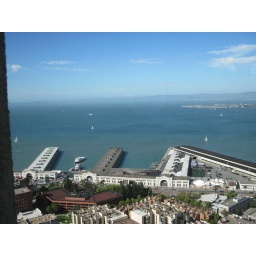
A day walking around SF. Random pictures of beautiful building and steets. A day walking around San Francisco. Random pictures of beautiful streets and buildings.